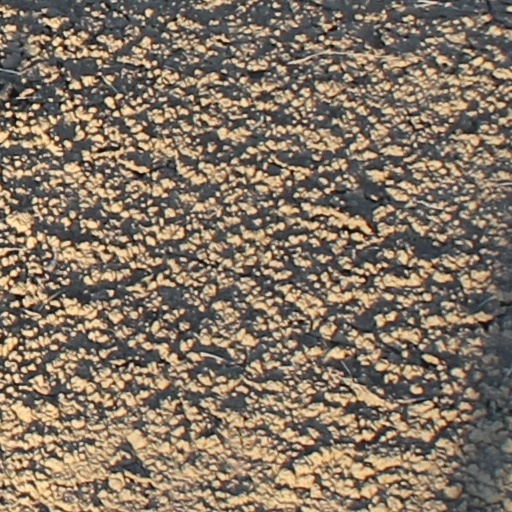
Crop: wheat